Rocca delle Caminate

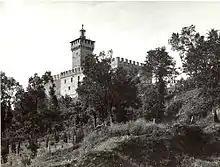
"Rocca delle Caminate" in 1939

Rocca delle Caminate is a medieval castle located in Meldola, around from Predappio in the Emilia-Romagna region of Italy. It functioned as the summer home of Benito Mussolini, who was born in Predappio.